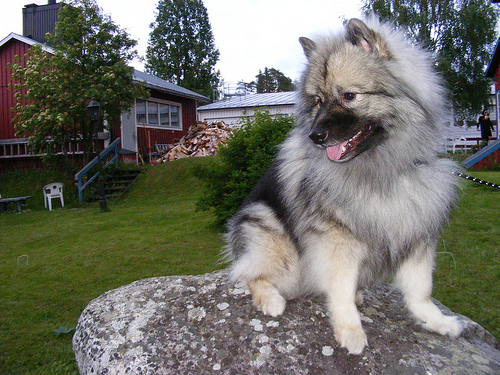
Animal: dog
Breed: keeshond